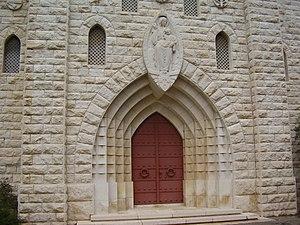
Roger de Villiers, né le 18 juin 1887 à Châtillon-sur-Seine, mort le 19 juin 1958, est un sculpteur français, particulièrement d'art religieux.